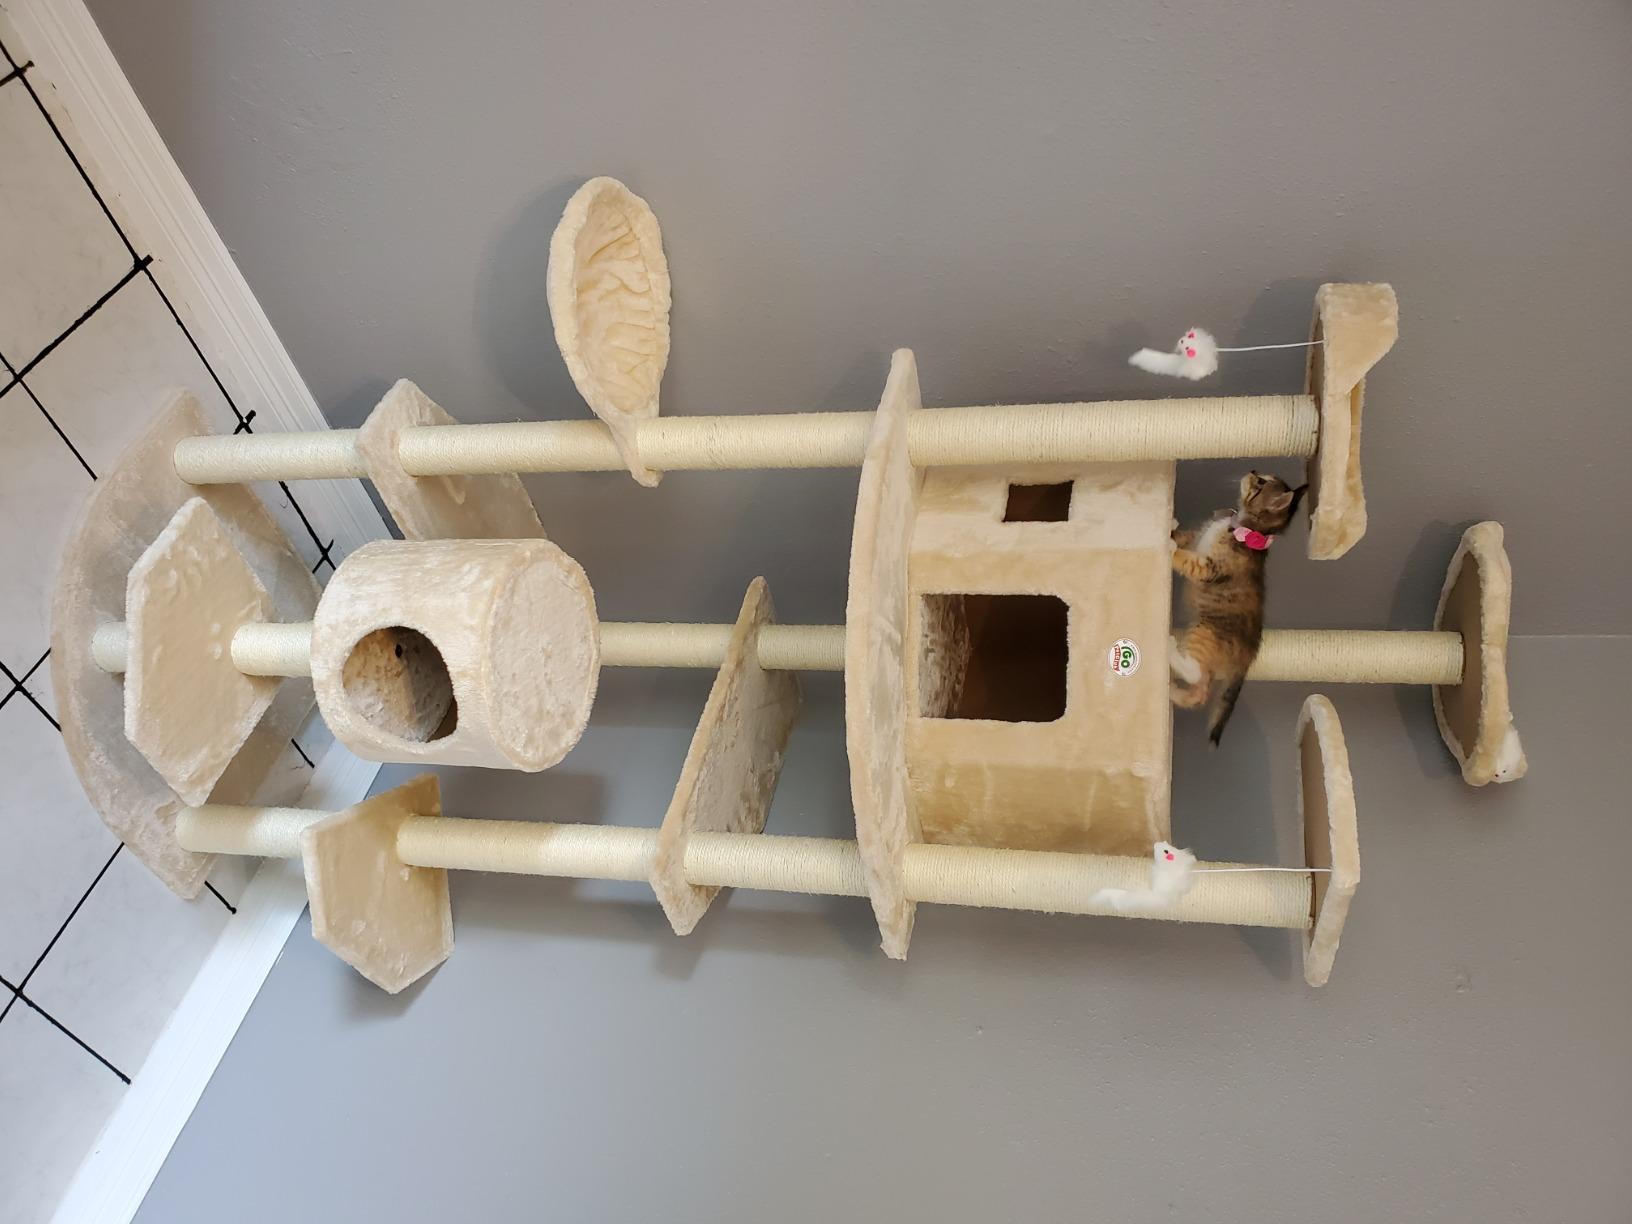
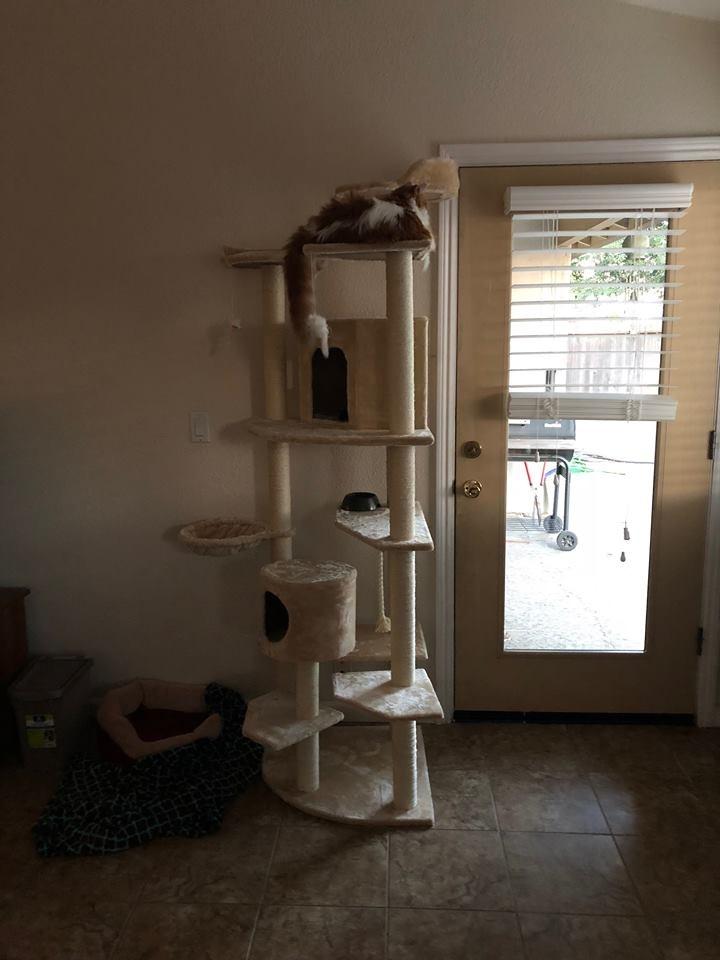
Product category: items_cat tree
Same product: yes